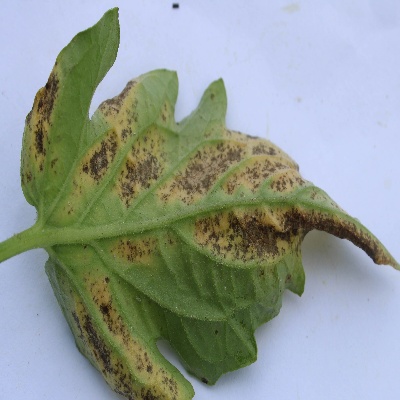
Crop: Tomato
Condition: verticulium wilt